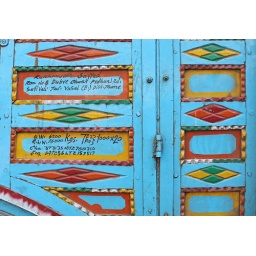
Owner, capacity, registration, etc. details painted on a truck door in Mumbai.